Villa Farnesina

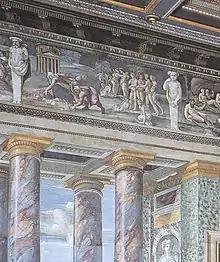
Detail of frescoes in the "Perspectives' Hall" by Baldassare Peruzzi

The villa was built for Agostino Chigi, a rich Sienese banker and the treasurer of Pope Julius II. Between 1506 and 1510, the Sienese artist and pupil of Bramante, Baldassare Peruzzi, aided perhaps by Giuliano da Sangallo, designed and erected the villa. The novelty of this suburban villa design can be discerned from its differences from that of a typical urban palazzo (palace). Renaissance palaces typically faced onto a street and were decorated versions of defensive castles: rectangular blocks with rusticated ground floors and enclosing a courtyard. This villa, intended to be an airy summer pavilion, presented a side towards the street and was given a U-shaped plan with a five-bay loggia between the arms. In the original arrangement, the main entrance was through the north facing loggia which was open. Today, visitors enter on the south side and the loggia is glazed.